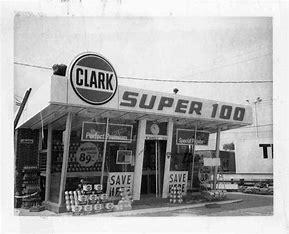
Brand: Clarks
Model: 100